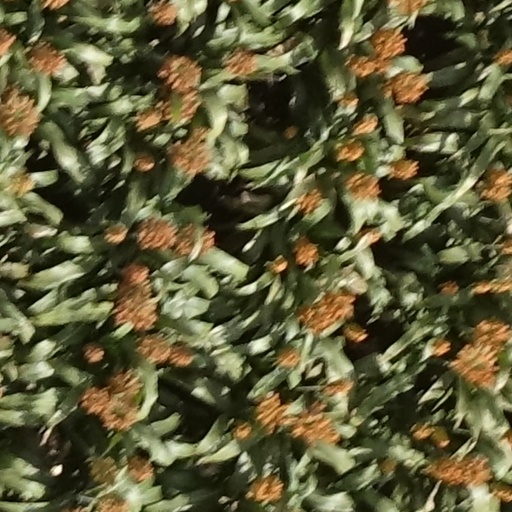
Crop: sorghum